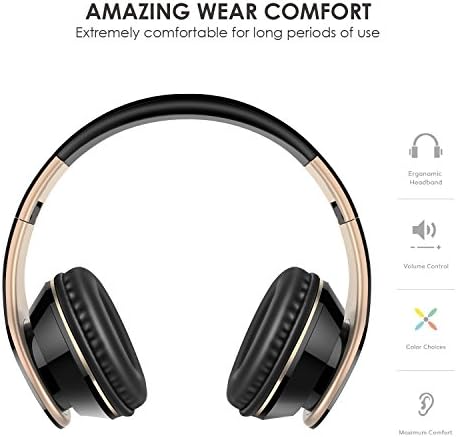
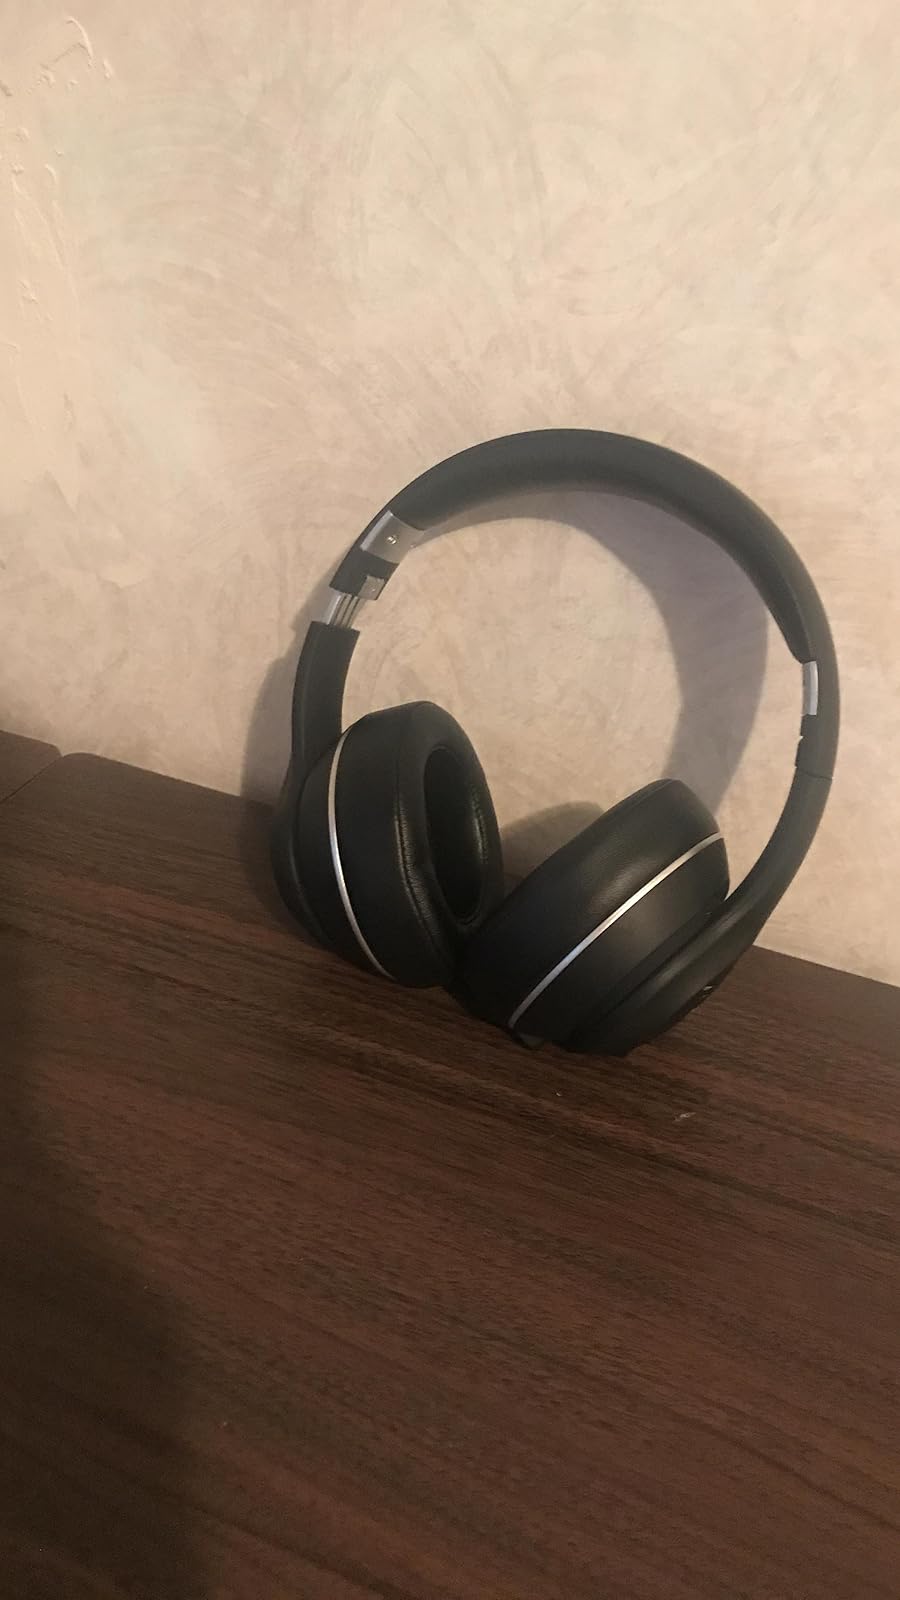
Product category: headphones
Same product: no